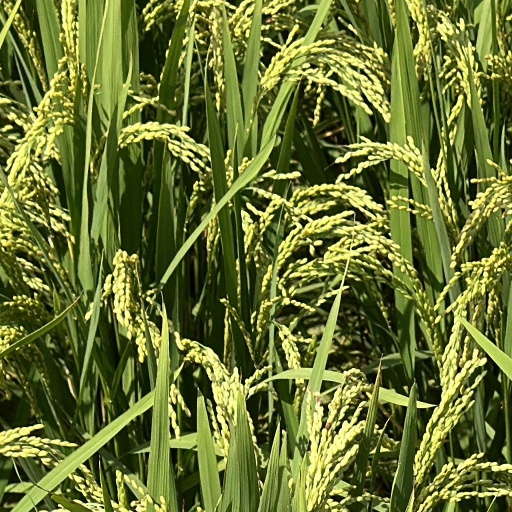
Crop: rice